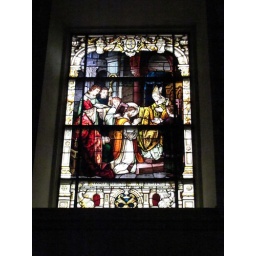
Stained glass windows inside the Cathedral Basilica in St Augustine, Florida